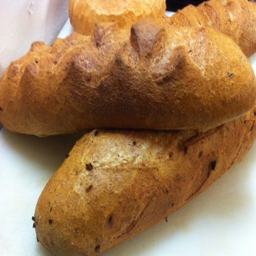
you cant beat the the smell of freshly baked bread !